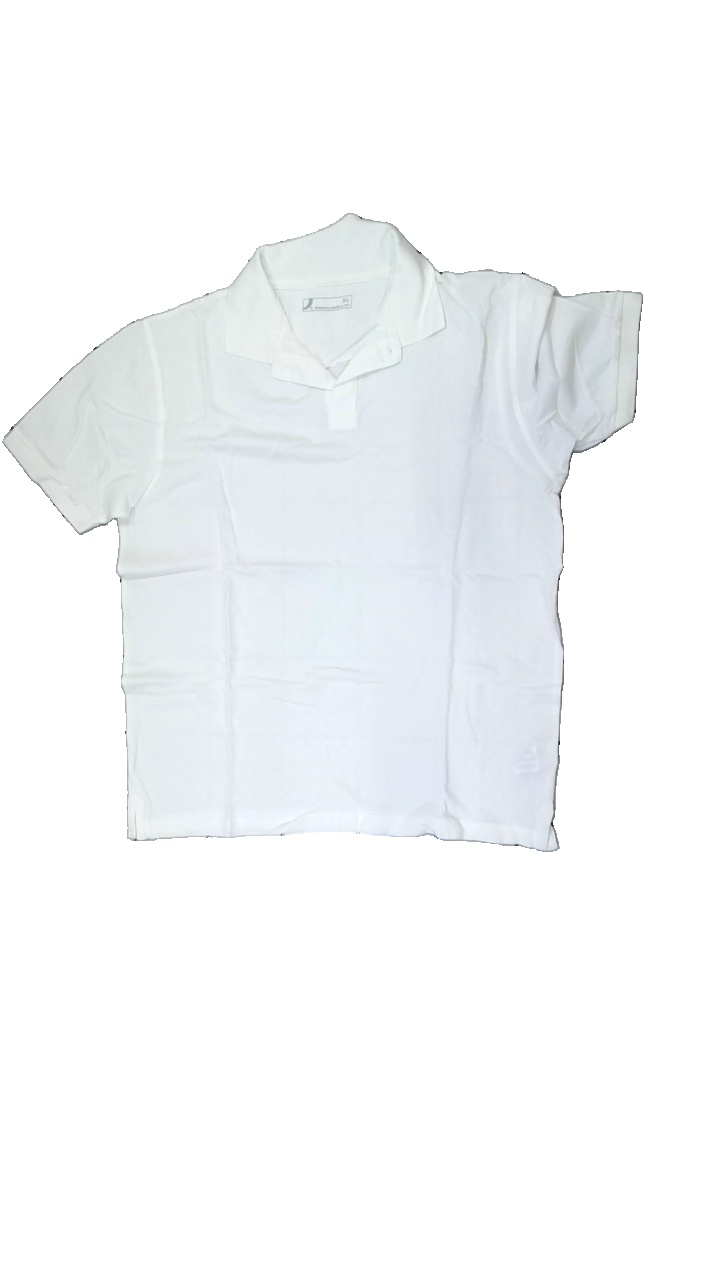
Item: T-shirt (Men)
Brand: H&m
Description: white t-shirt with collar
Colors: White
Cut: Regular
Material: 54% Cotton 47% Viscose
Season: All
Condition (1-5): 5
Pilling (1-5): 5
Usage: Reuse
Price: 50-100